Westover, Arlington, Virginia

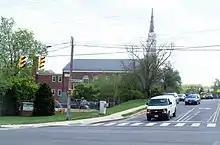
Westover Baptist Church

During the 19th and early 20th centuries, present-day Westover and surrounding Arlington County was almost exclusively agricultural. By the mid-19th century, the property was owned by Nicholas Febrey (1800-1868), a civic leader in Arlington and one of the largest landholders in the area, who bought it from G.W.P. Custis.